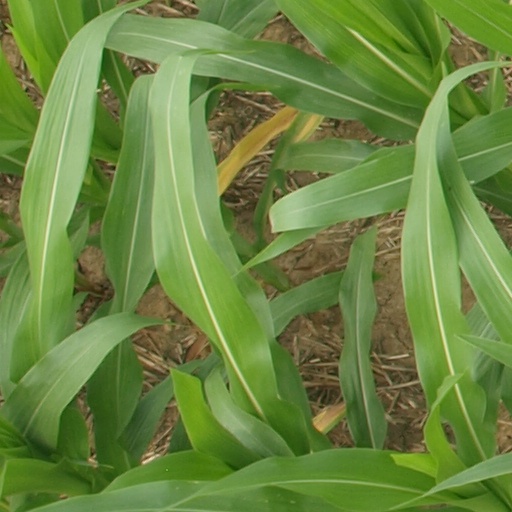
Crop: maize; corn